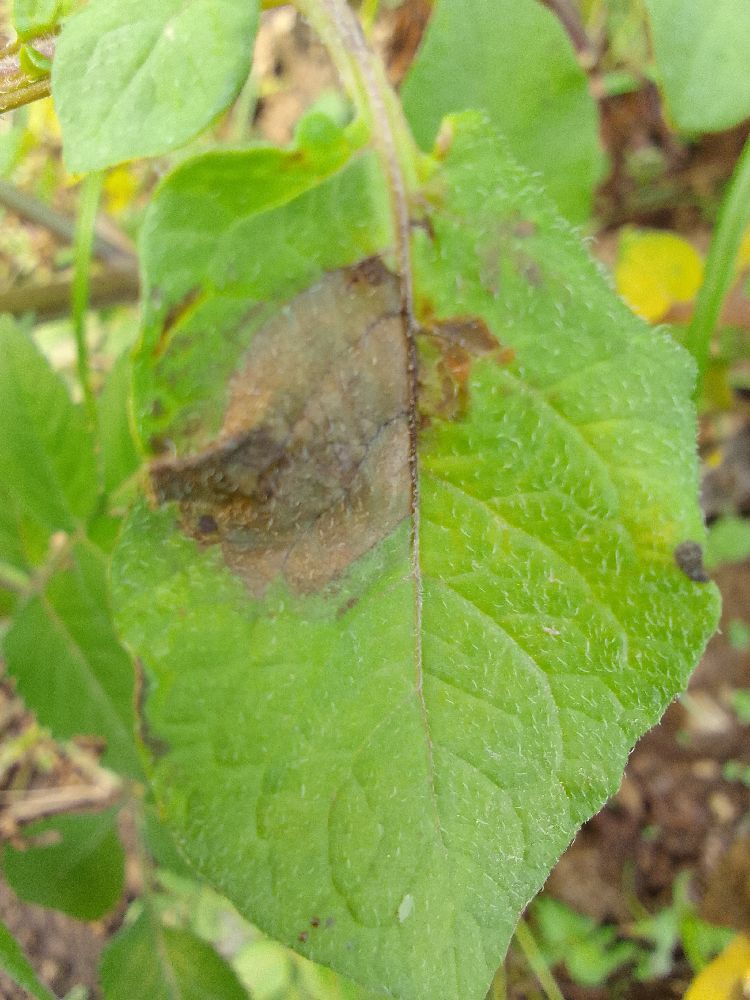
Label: Late blight